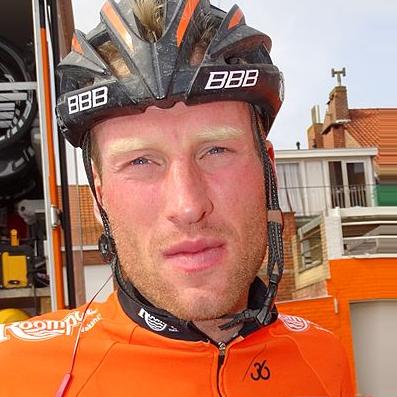
Age: 25